Emil and the Detectives (1954 film)

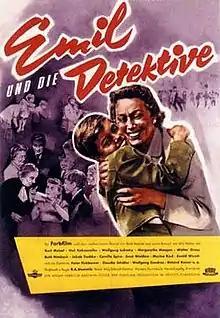

Emil and the Detectives is a 1954 West German family adventure film directed by Robert A. Stemmle and starring Heli Finkenzeller, Wolfgang Lukschy and Kurt Meisel.